Arsenal Courts Historic District

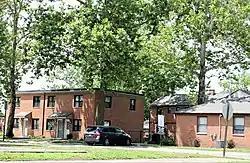

Arsenal Courts, also known as Century Woods, is a nationally recognized historic district located in Rock Island, Illinois, United States. It was added to the National Register of Historic Places in 2020. At the time of its nomination it consisted of 43 resources, all of them contributing buildings.